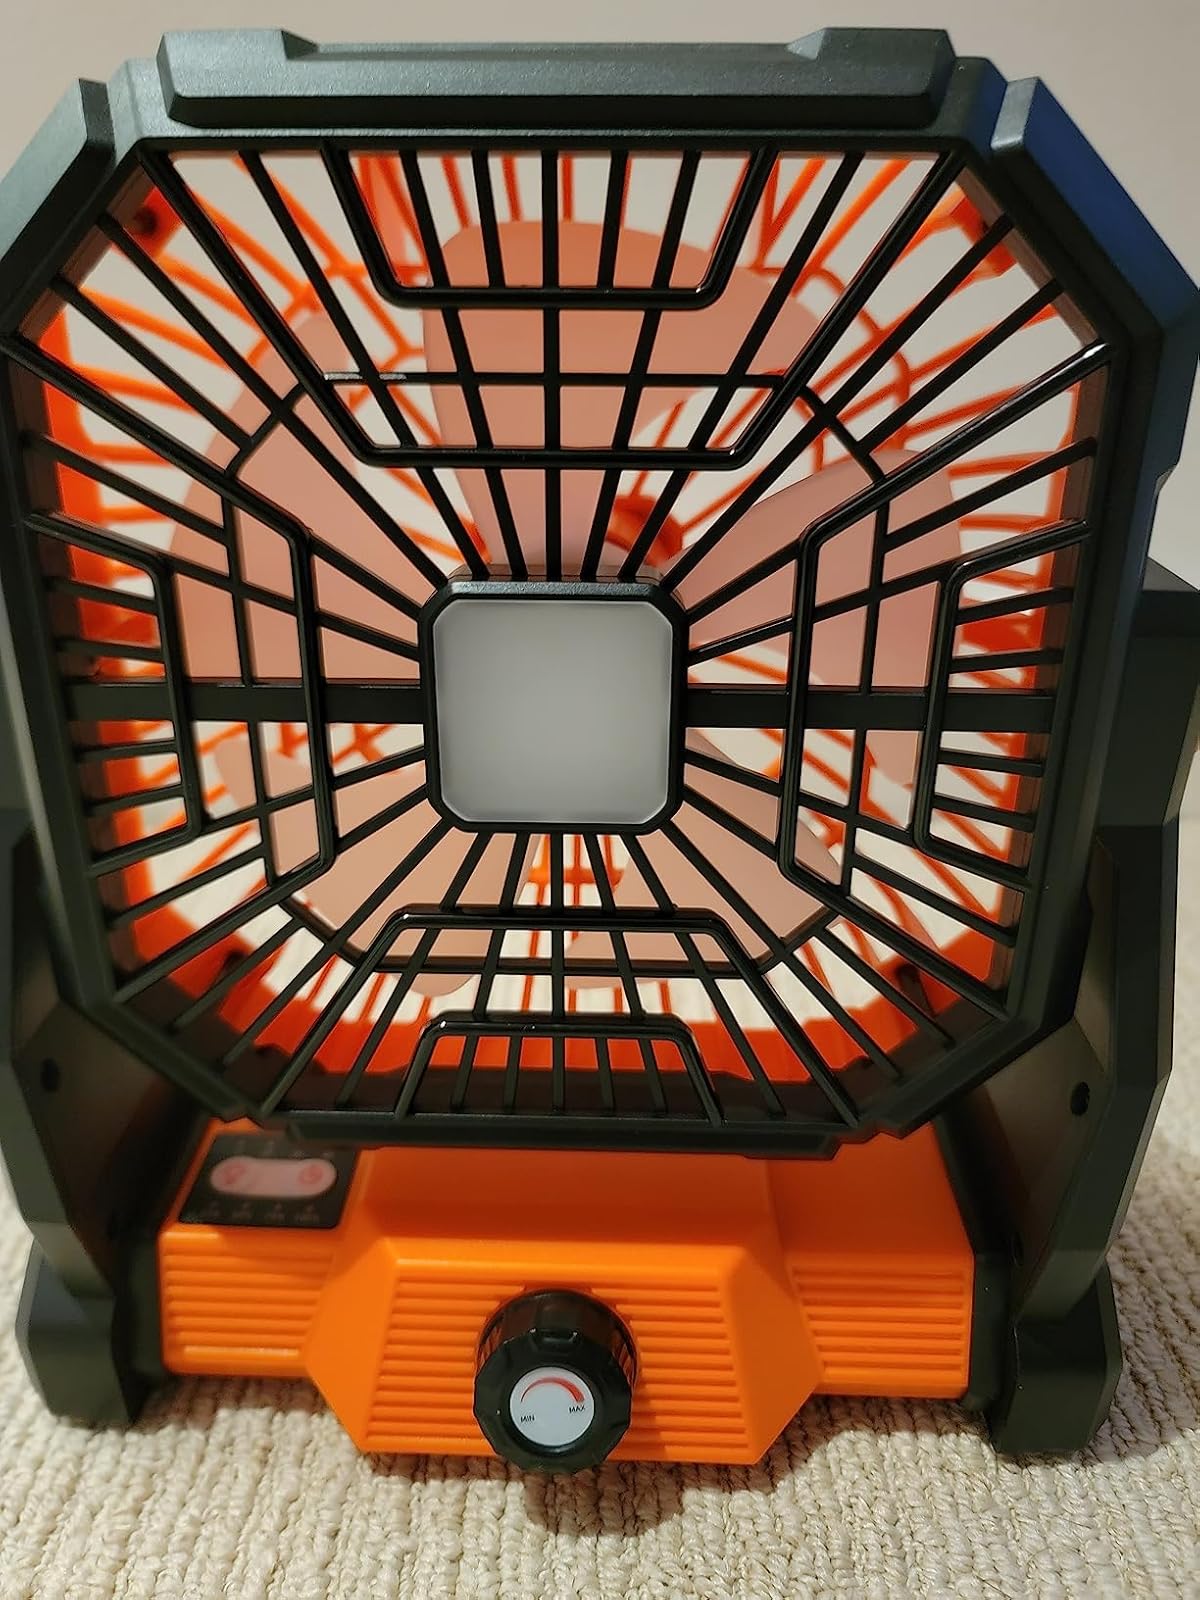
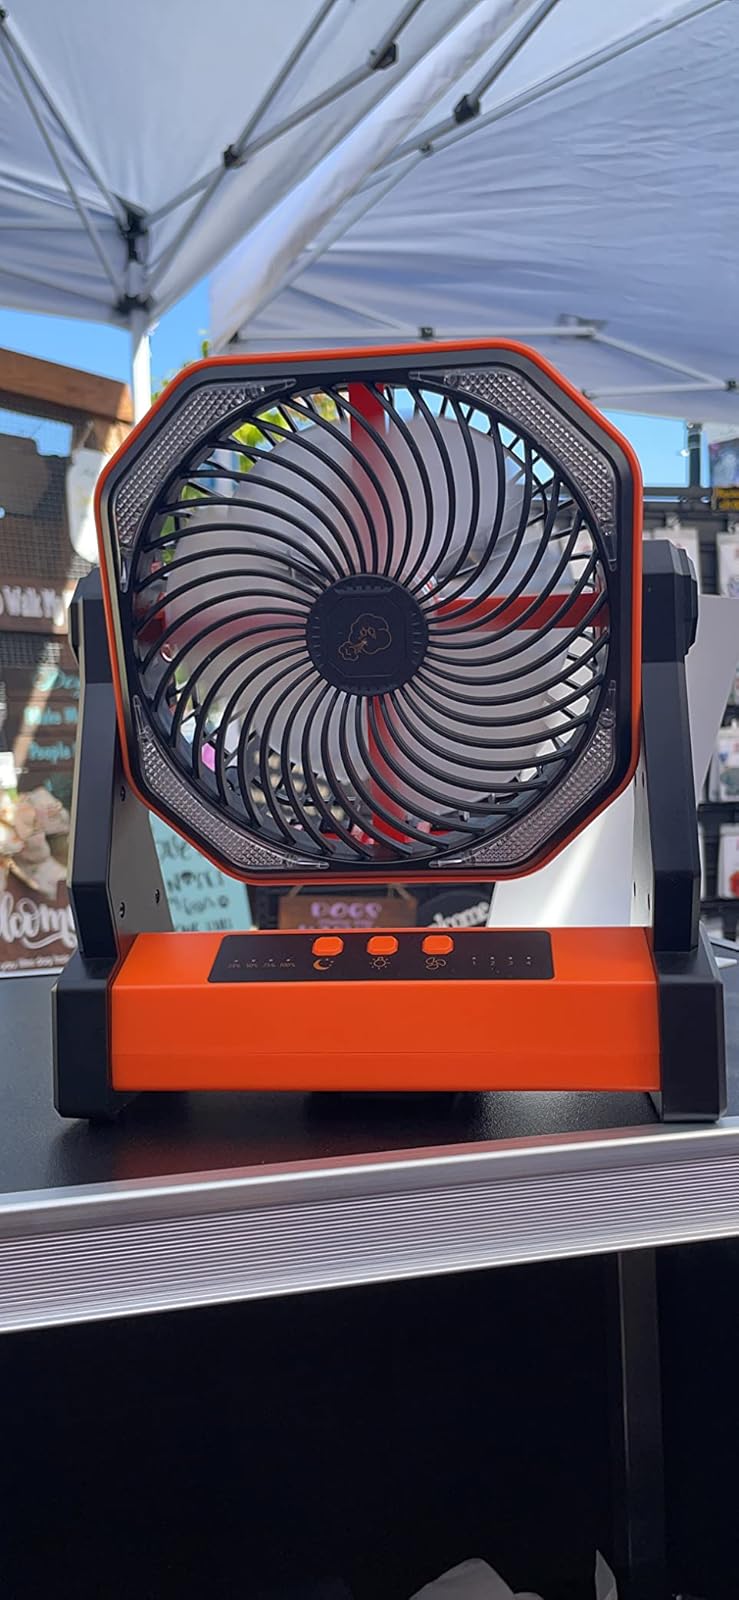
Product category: lantern
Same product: no